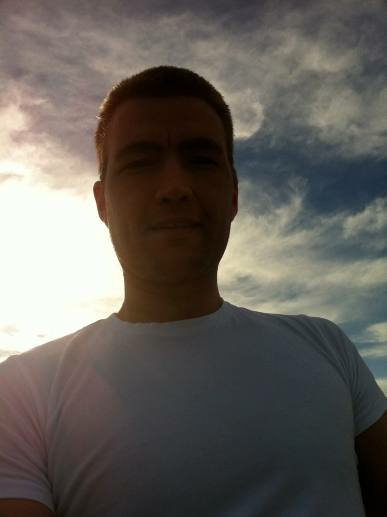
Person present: Yes